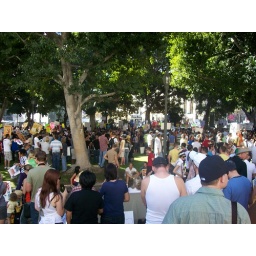
Nothing outstanding here except the girl in the paper crown just right of the center.